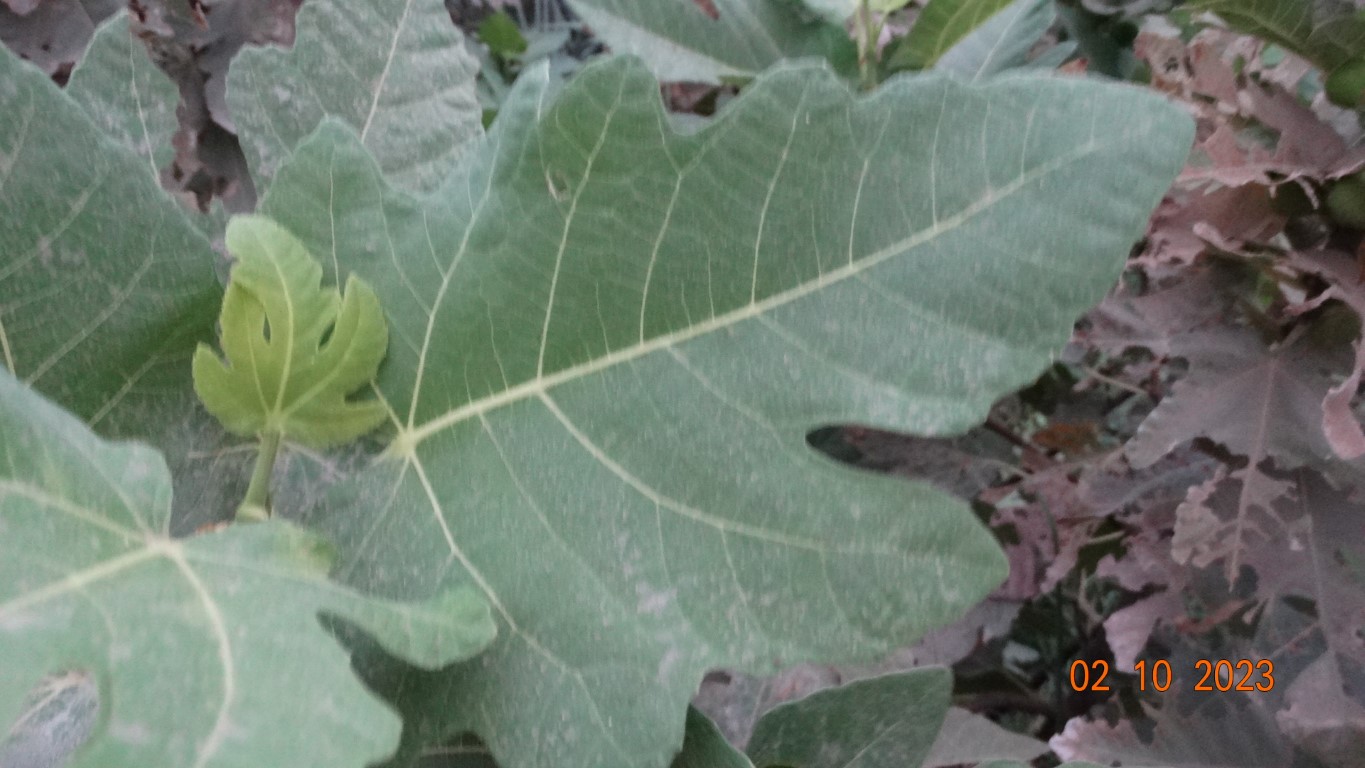
Label: healthy